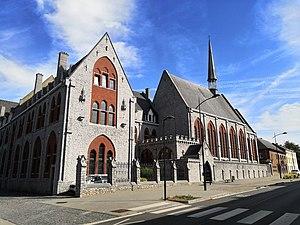
Les bâtiments du Collège Saint-Vincent (Chaussée de Braine, 22 à Soignies)
Jean-Baptiste Bethune né le 25 avril 1821 à Courtrai et mort le 18 juin 1894 à Marke, est un architecte, artisan et décorateur belge. Il joua un rôle central dans le développement de l’art néo-gothique en Belgique.